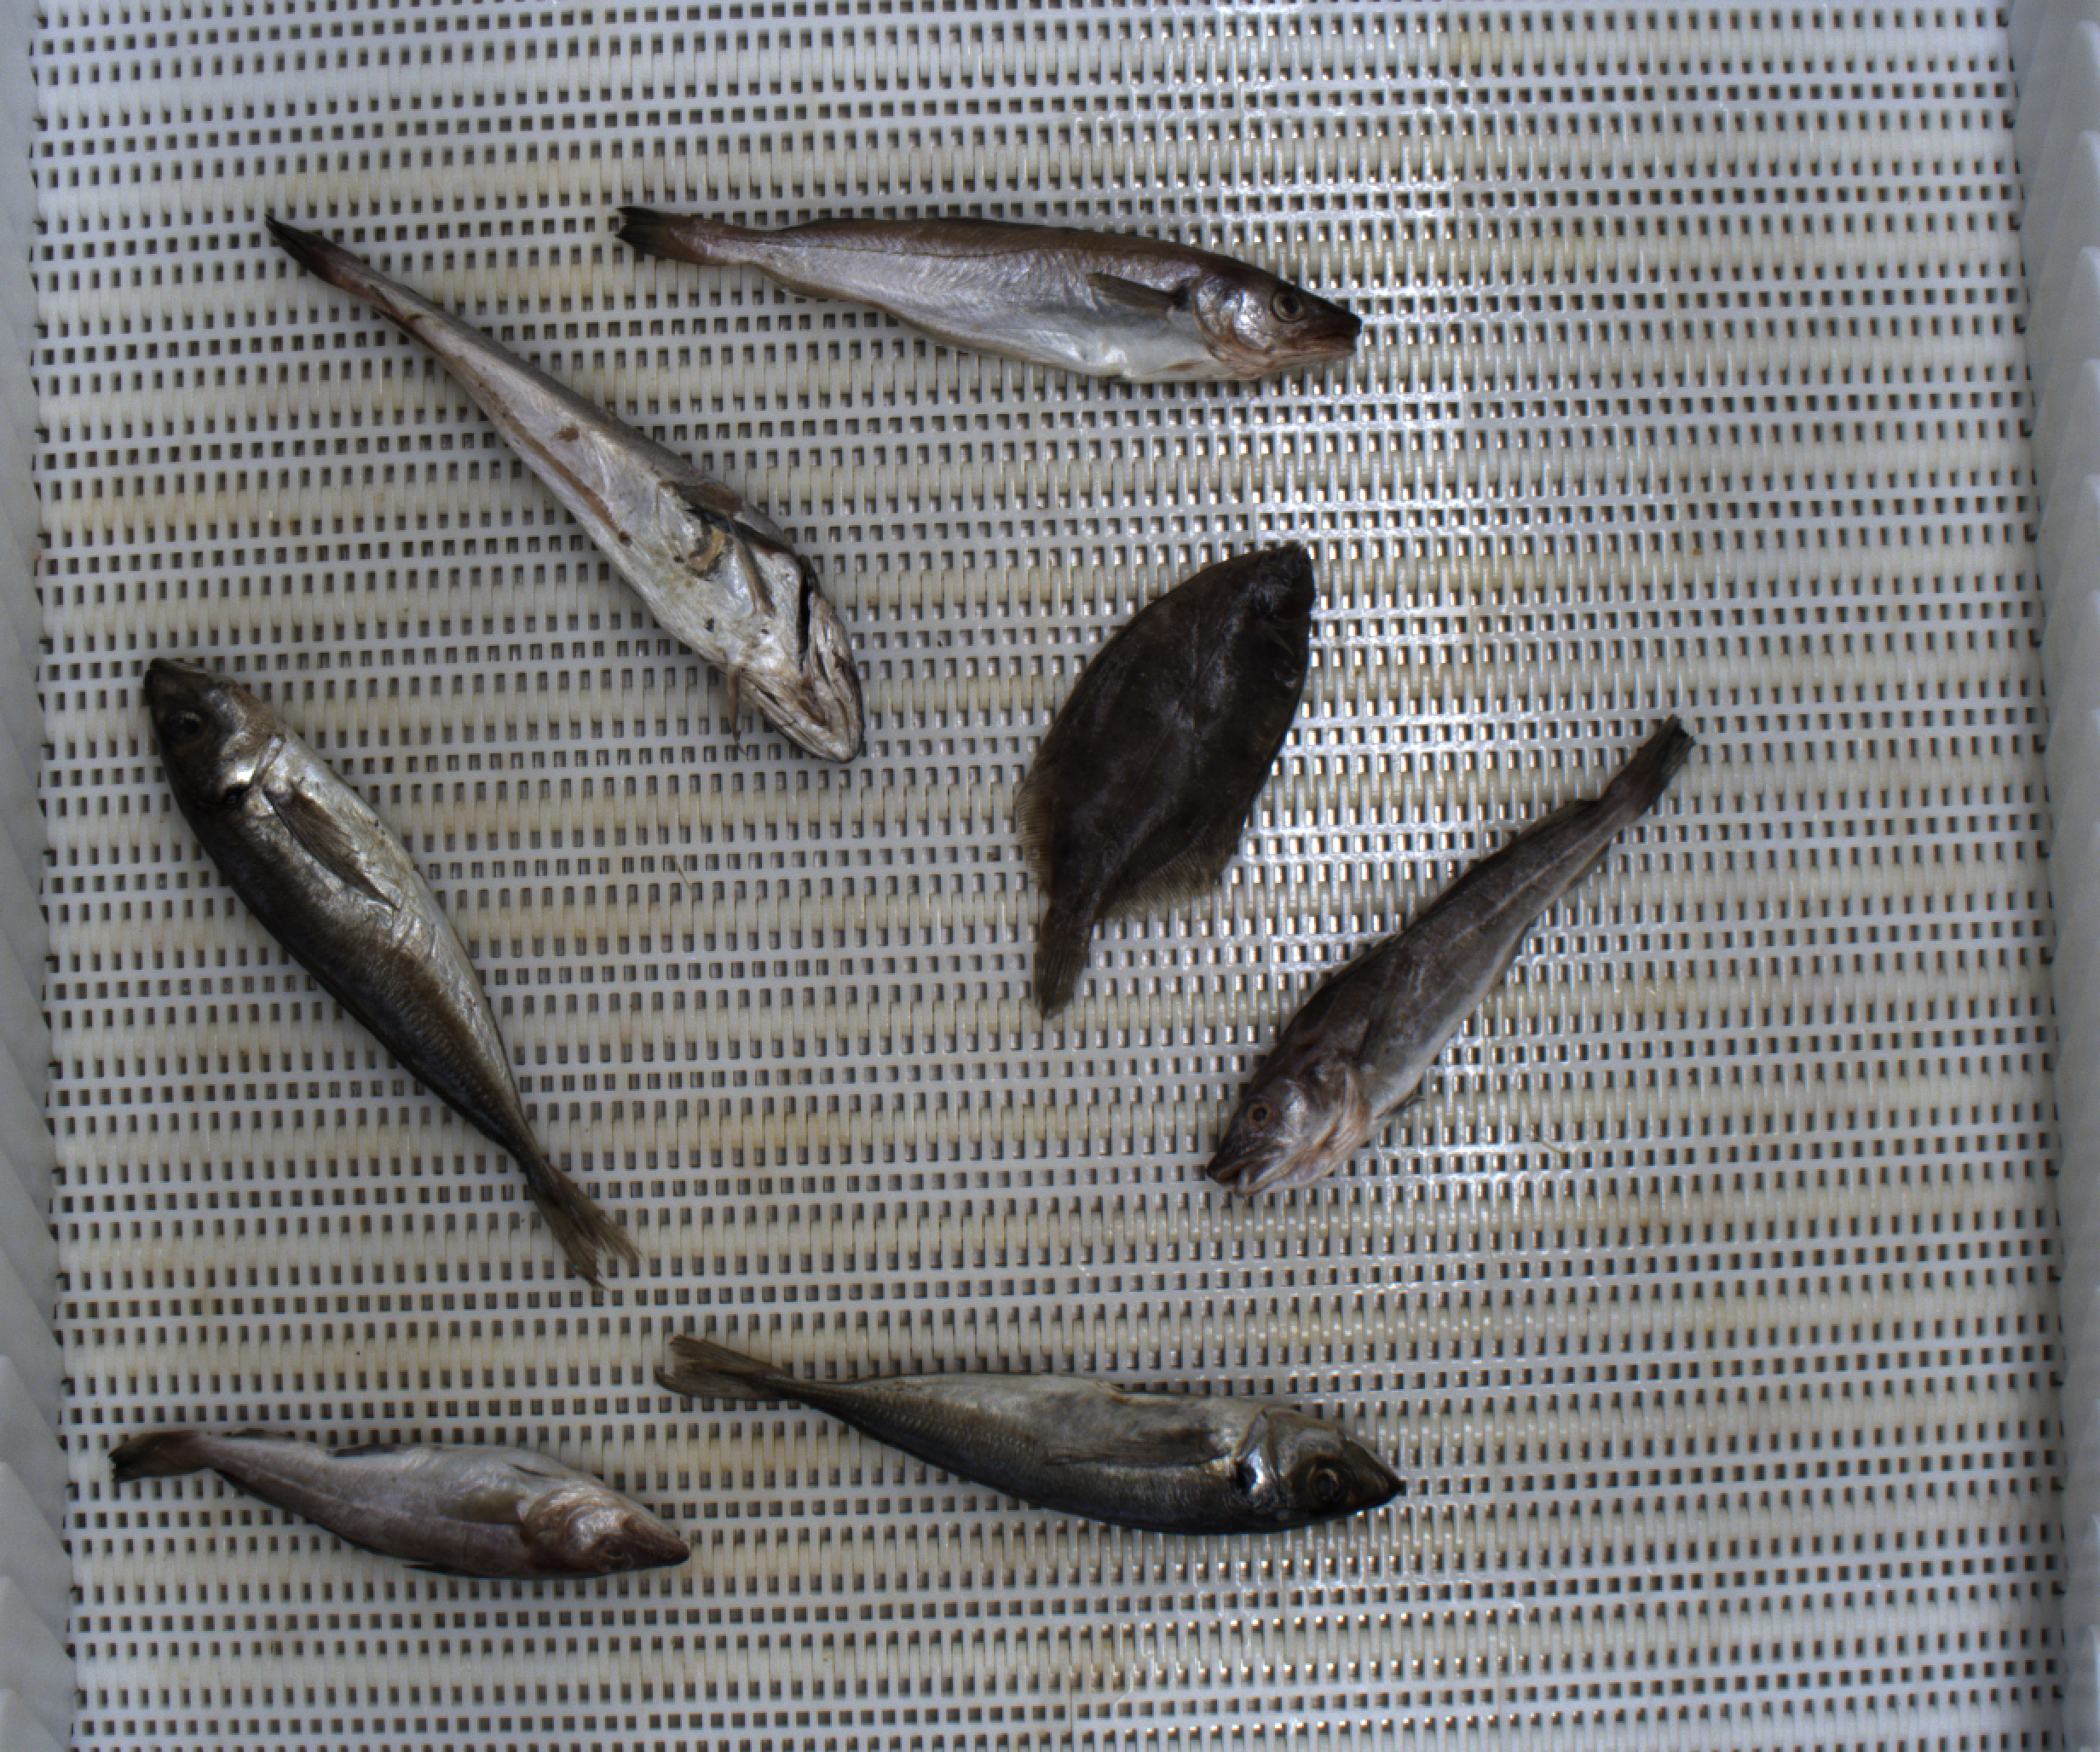
Total fish: 7
Cod: 2
Haddock: 0
Whiting: 1
Hake: 1
Horse mackerel: 2
Saithe: 0
Other: 1